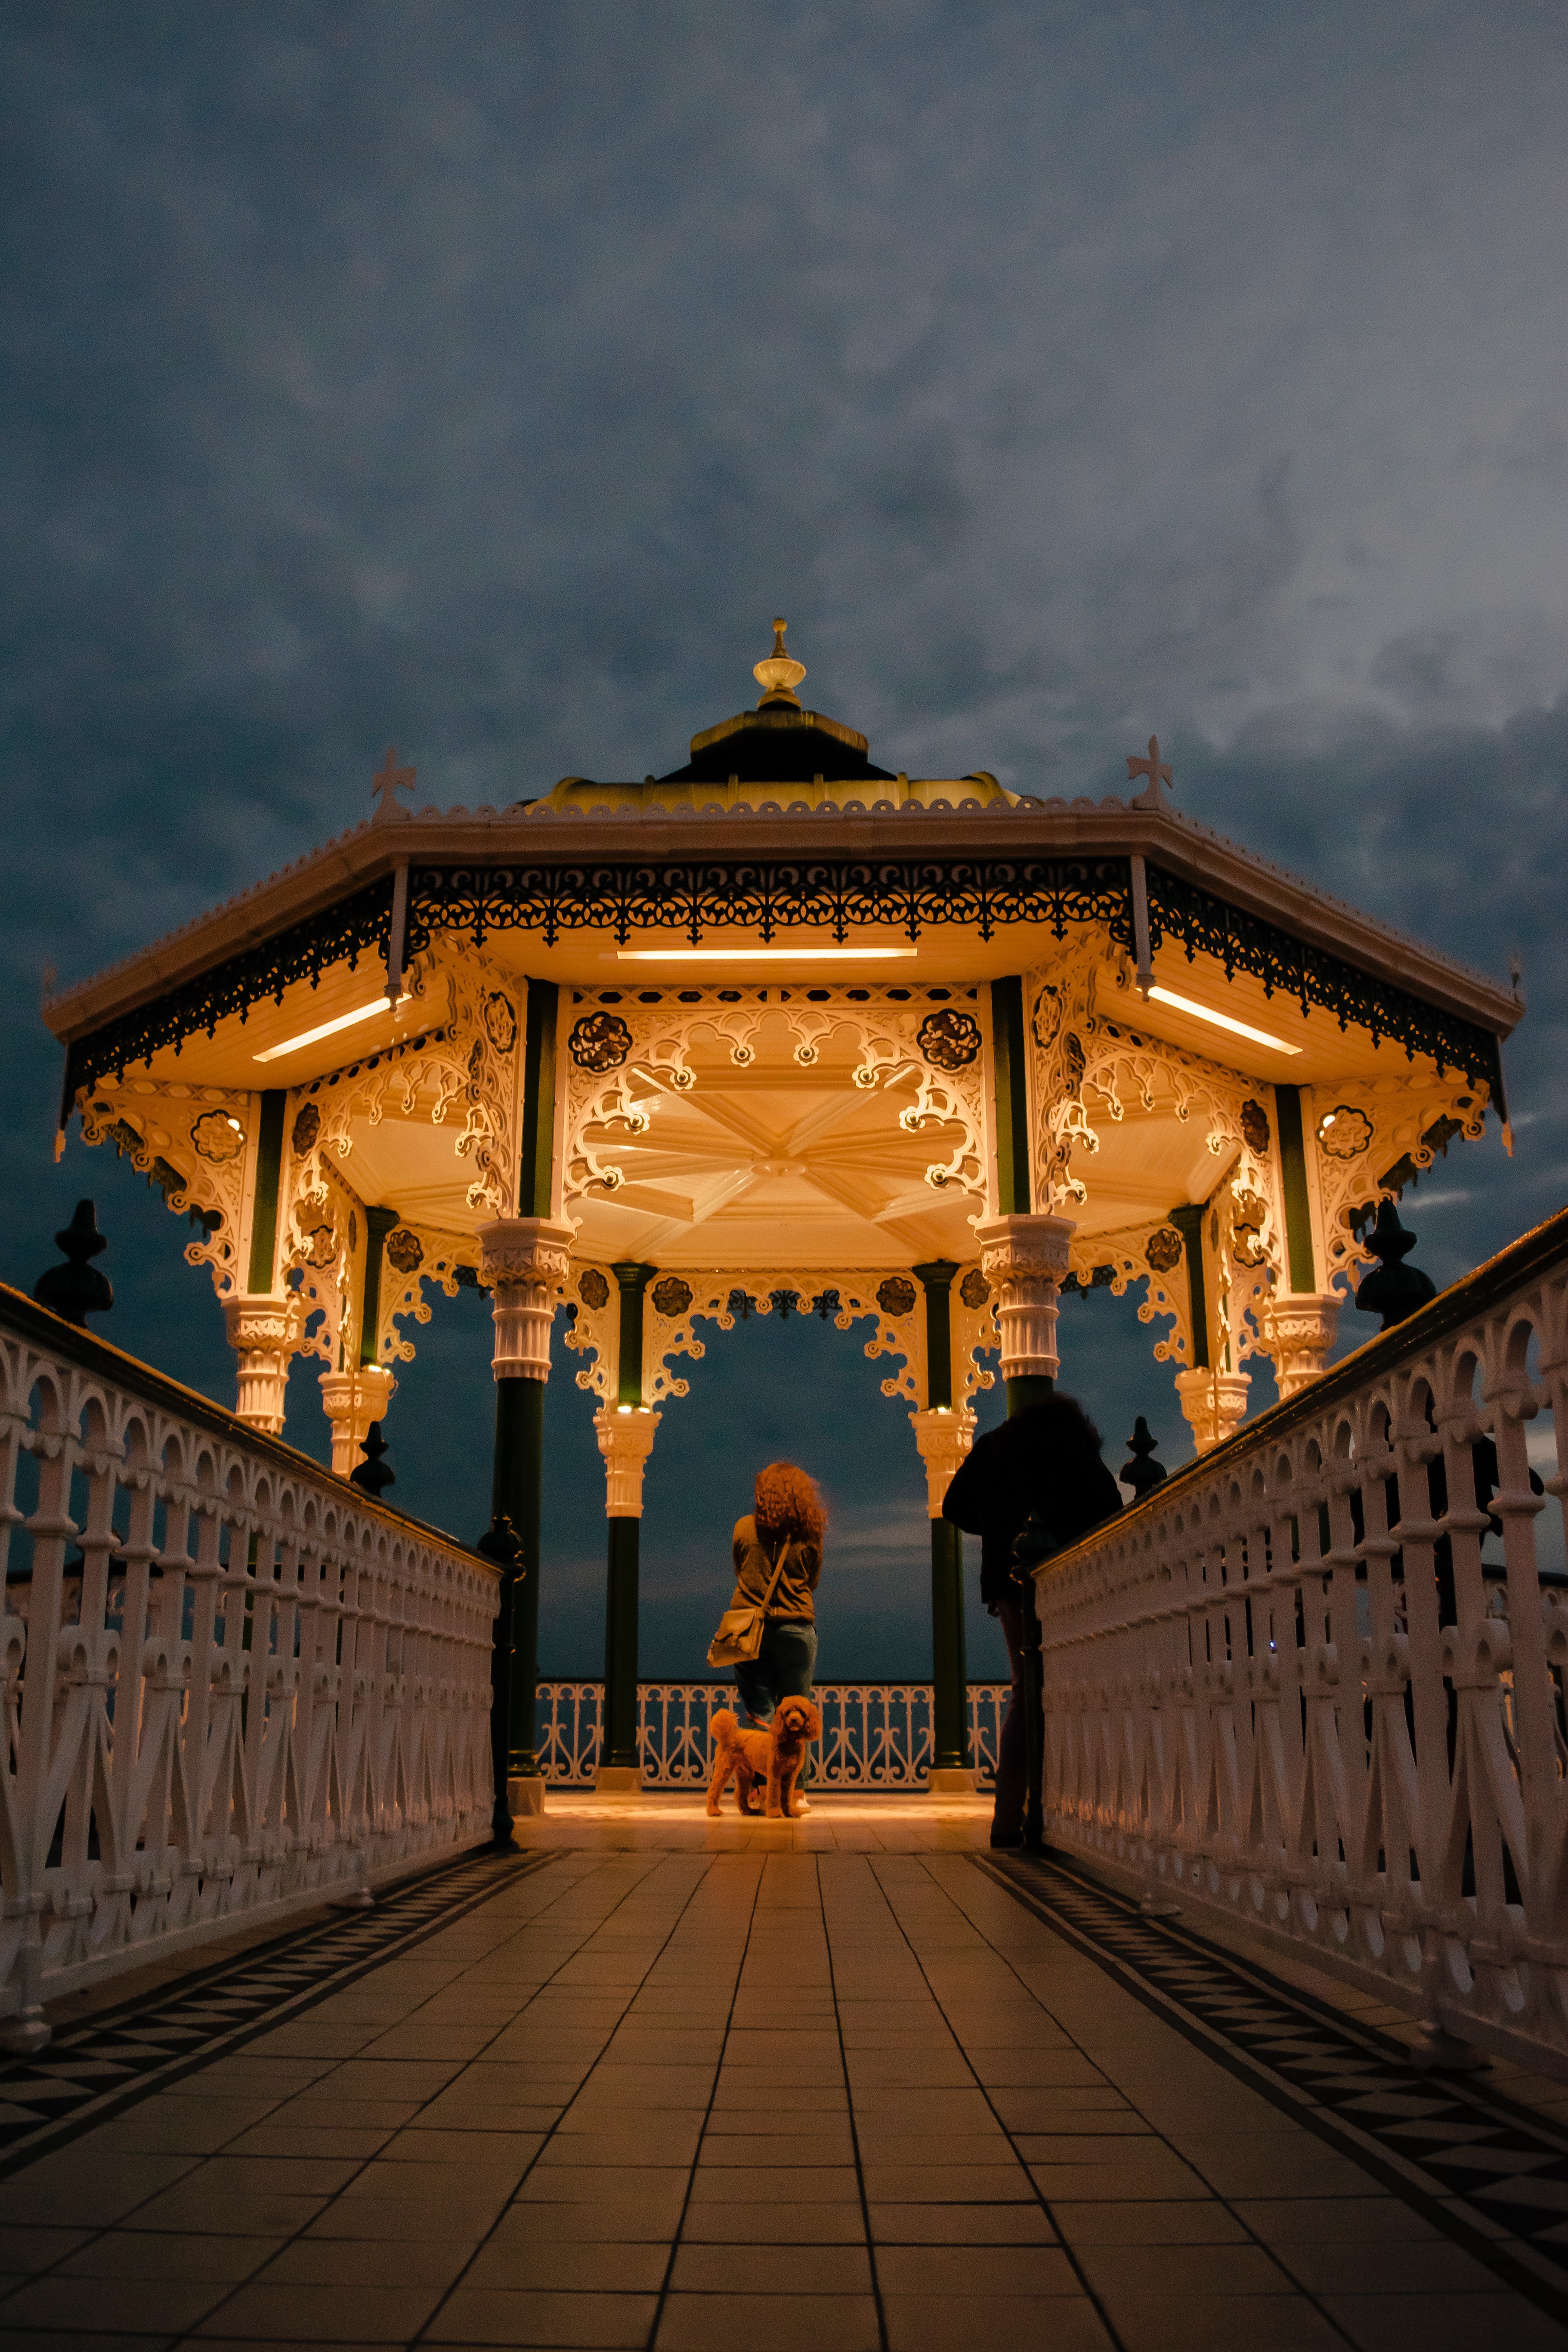
landmark, building, night, architecture, evening, ancient history, palace, temple, place of worship, cityscape, shrine